SAP scan

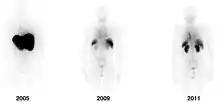
SAP scan images showing progression of AL amyloidosis kidney and liver involvement following chemotherapy

A SAP scan is a type of nuclear medicine imaging test which uses iodine-123 (I) and serum amyloid P component (SAP) to diagnose amyloidosis.